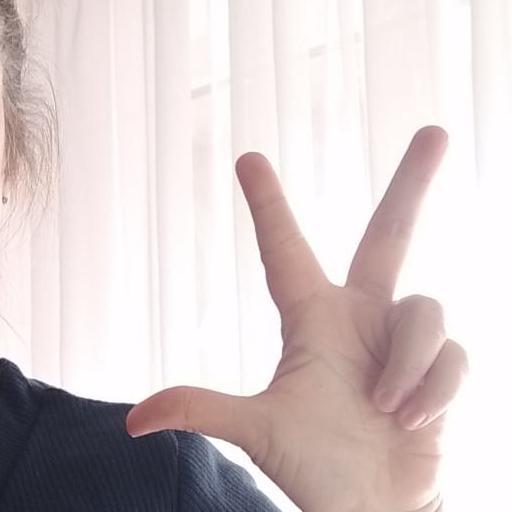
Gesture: three2